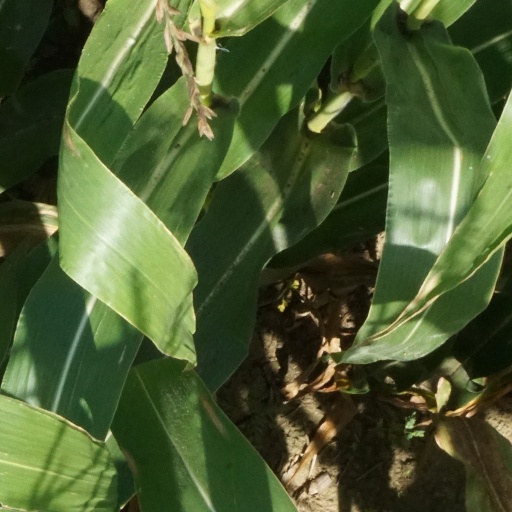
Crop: maize; corn